Guillaume De Bo

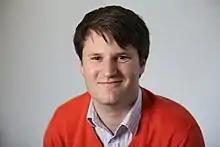
Guillaume De Bo

Guillaume De Bo is a Professor and a Royal Society University Research Fellow in the Department of Chemistry at the University of Manchester. His research is in the field of polymer mechanochemistry, where he investigates the chemistry of molecules under tension for application in synthetic chemistry, materials and mechanosensors.